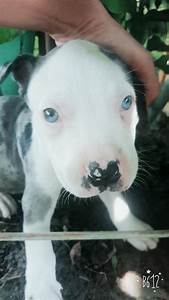
Label: dog